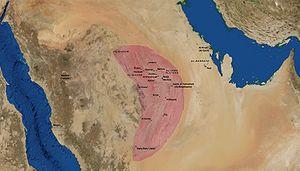
Al-Yamâma, ou Al-Yamamah, est une ancienne région située à l'est du plateau du Nedjd en Arabie saoudite, autour du village aujourd'hui disparu de Jaww Al-Yamamah, près de al Kharj.
Musaylama ibn Thimâma min Bani Hanifa ou Musaylama ibn Habib al-Hanafi, surnommé Musaylama al-kadhdhâb par Mahomet. Il était le chef de la tribu arabe des Banu Hanifa originaire d'Al-Yamâma.
La bataille d’Al-Yamama ou bataille d’al-‘Aqrabā aura eu lieu, selon les sources musulmanes, en 633, dans le cadre des Guerres de Ridda, sur la plaine de Aqraba dans la région d'Al-Yamama entre les forces du calife Abou Bakr le véridique et Musaylima le menteur, un prophète autoproclamé.